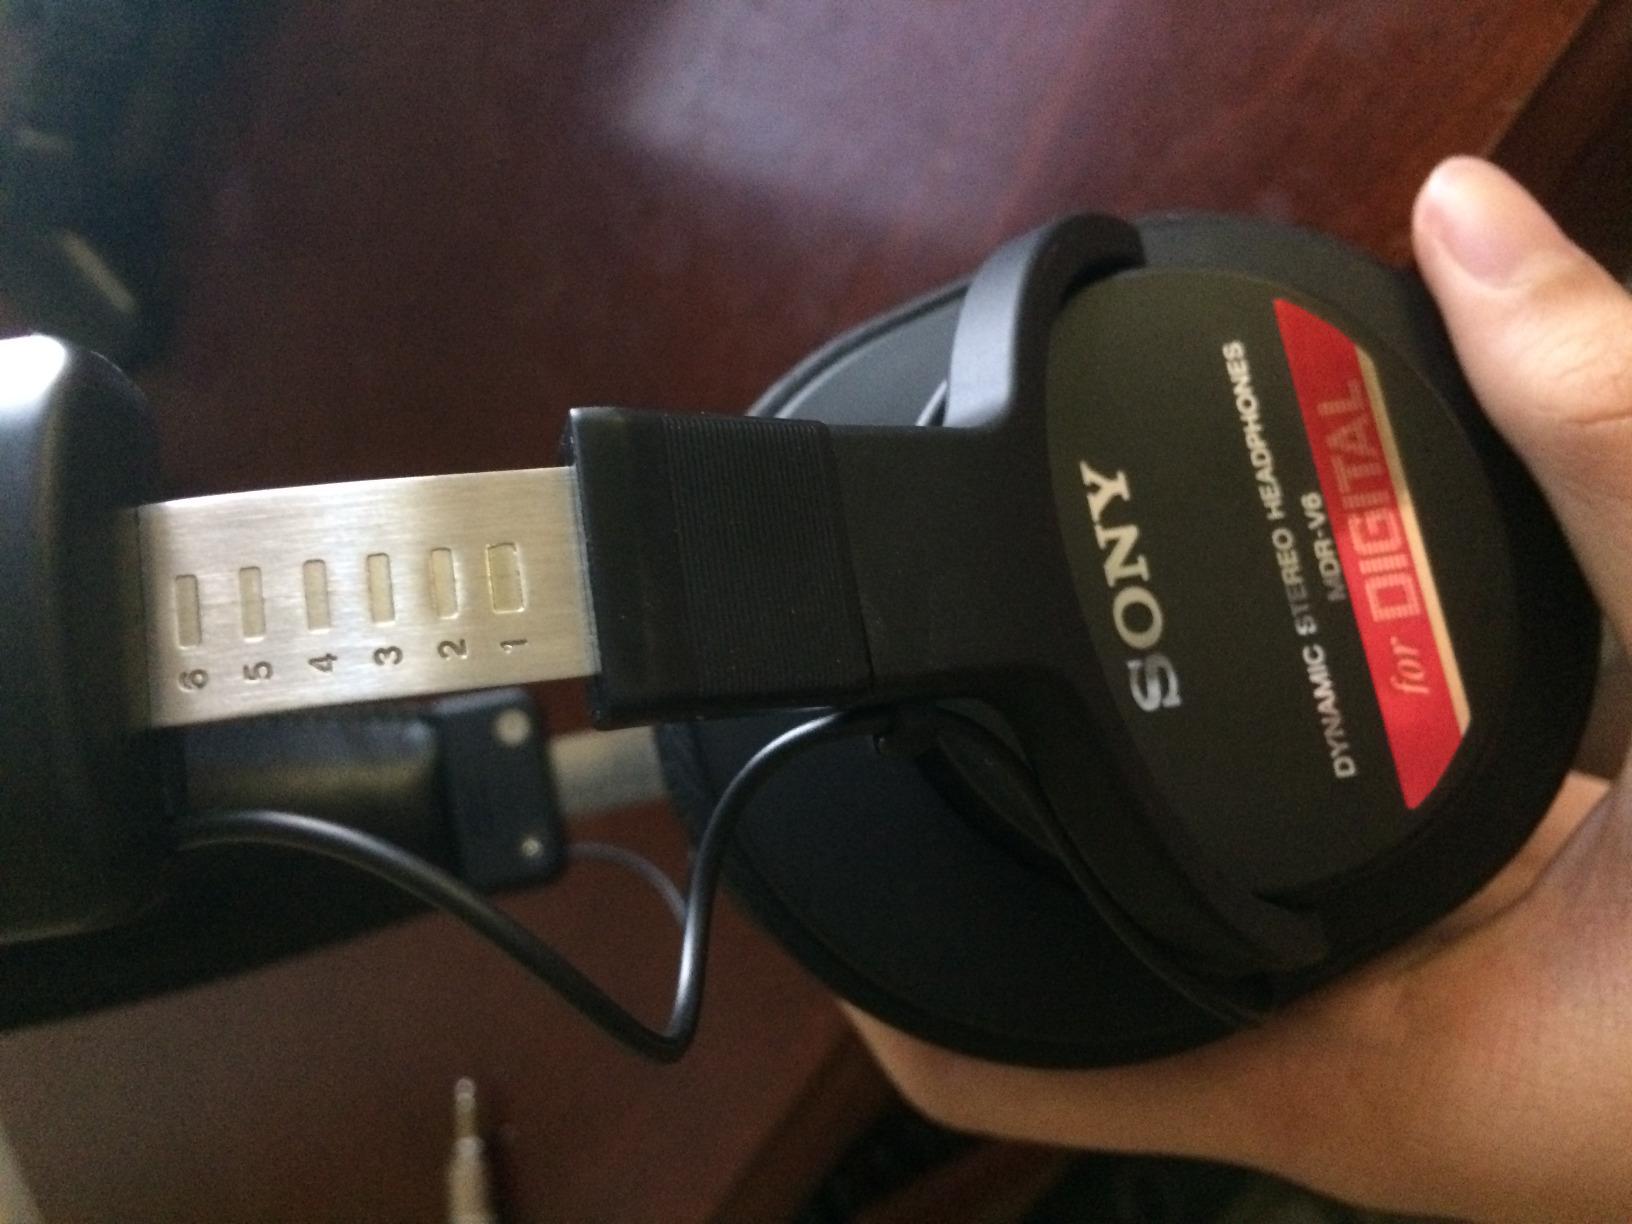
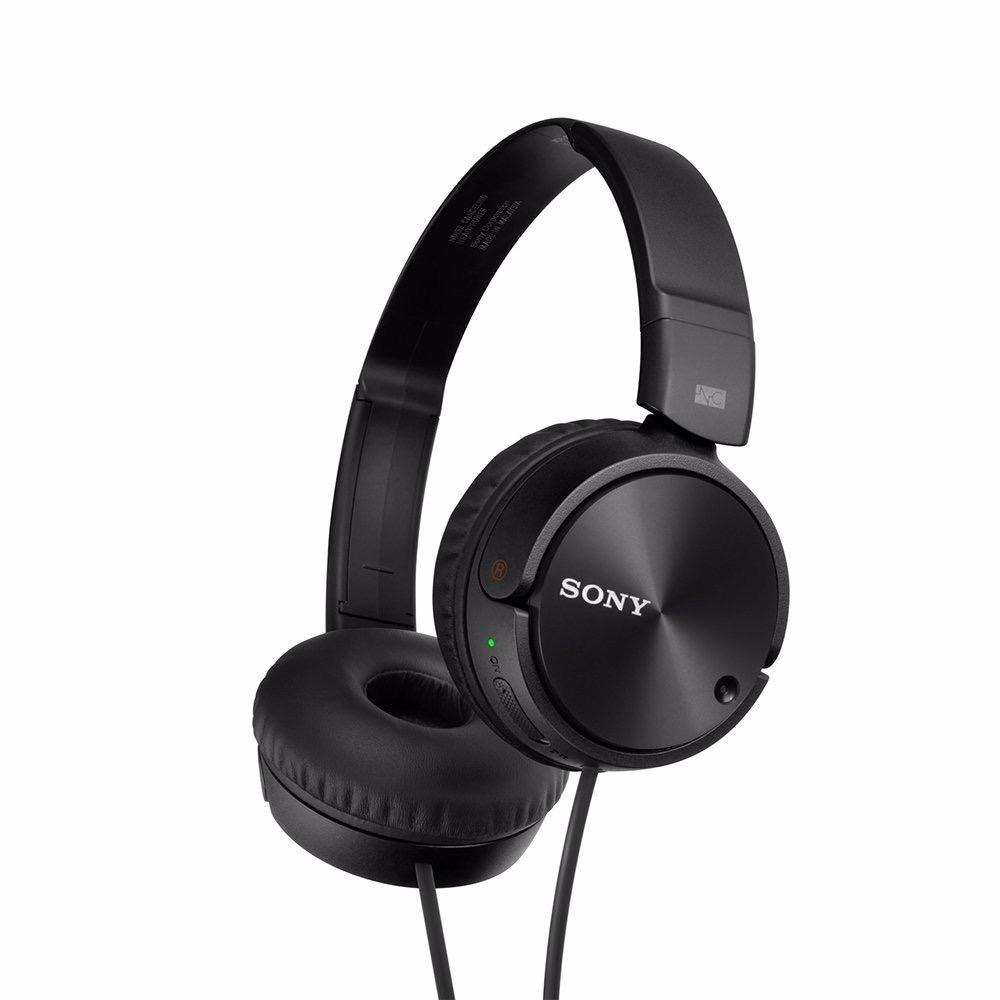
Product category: headphones
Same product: no